Passenger (singer)

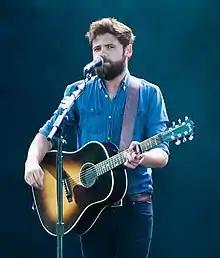
Passenger performing in 2016

On 16 June 2016, the music video for "Somebody's Love" was uploaded to his YouTube channel, thereby announcing his seventh album, "Young as the Morning, Old as the Sea". A second track from the album, "Anywhere" was released on 19 August 2016. "Young as the Morning, Old as the Sea" was released on 23 September 2016, and became Passenger's first UK number one album.